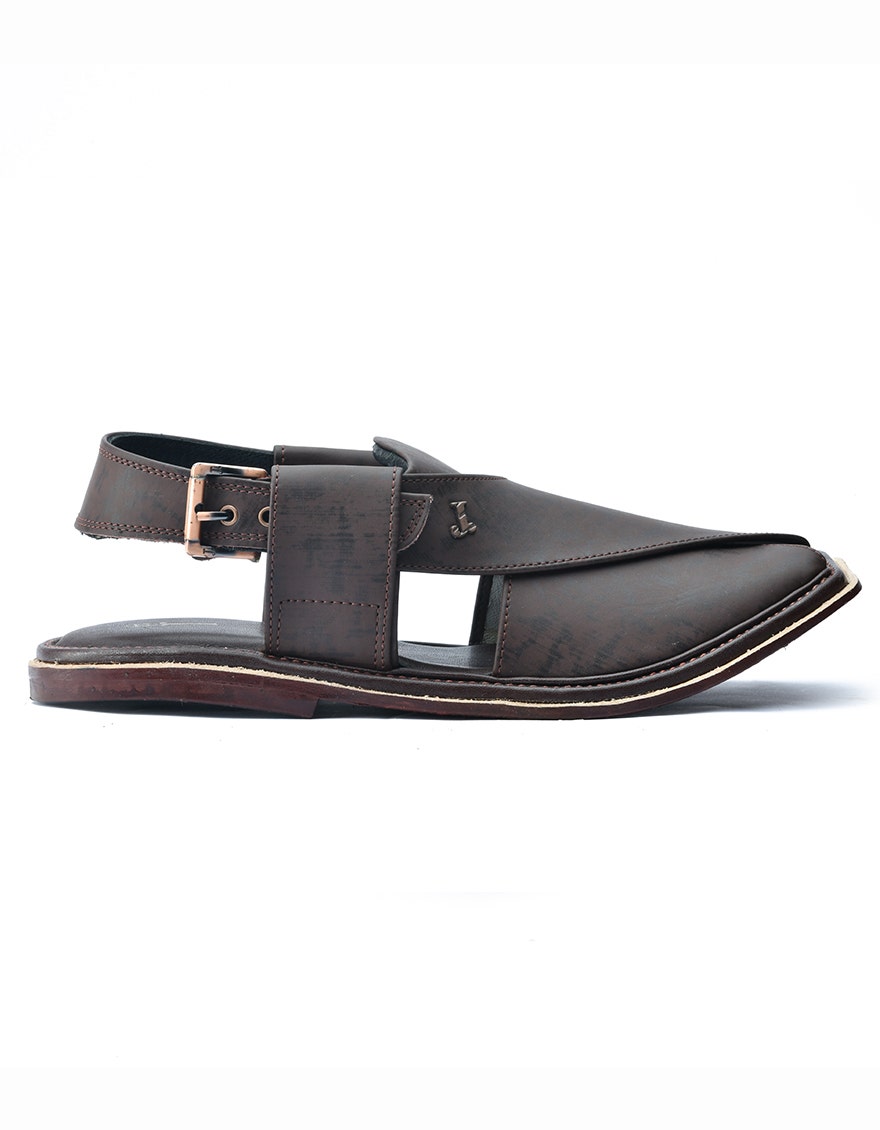
brown leather karim sandal